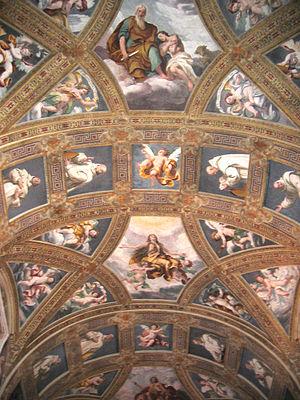
La chartreuse Saint-Ambroise de Garegnano, en italien : Certosa di Garegnano, également appelée chartreuse de Milan ou Notre-Dame-de-L’Agnus-Dei, en latin : Agnus Dei Mediolani, est un ancien monastère chartreux situé à Garegnano, à la périphérie nord-ouest de Milan en Italie. Un des principales établissements ecclésiastiques de la Renaissance, du classicisme et du baroque milanais.
Daniele Crespi, parent de Giovanni Battista Crespi, est un peintre italien maniériste de l'école lombarde.